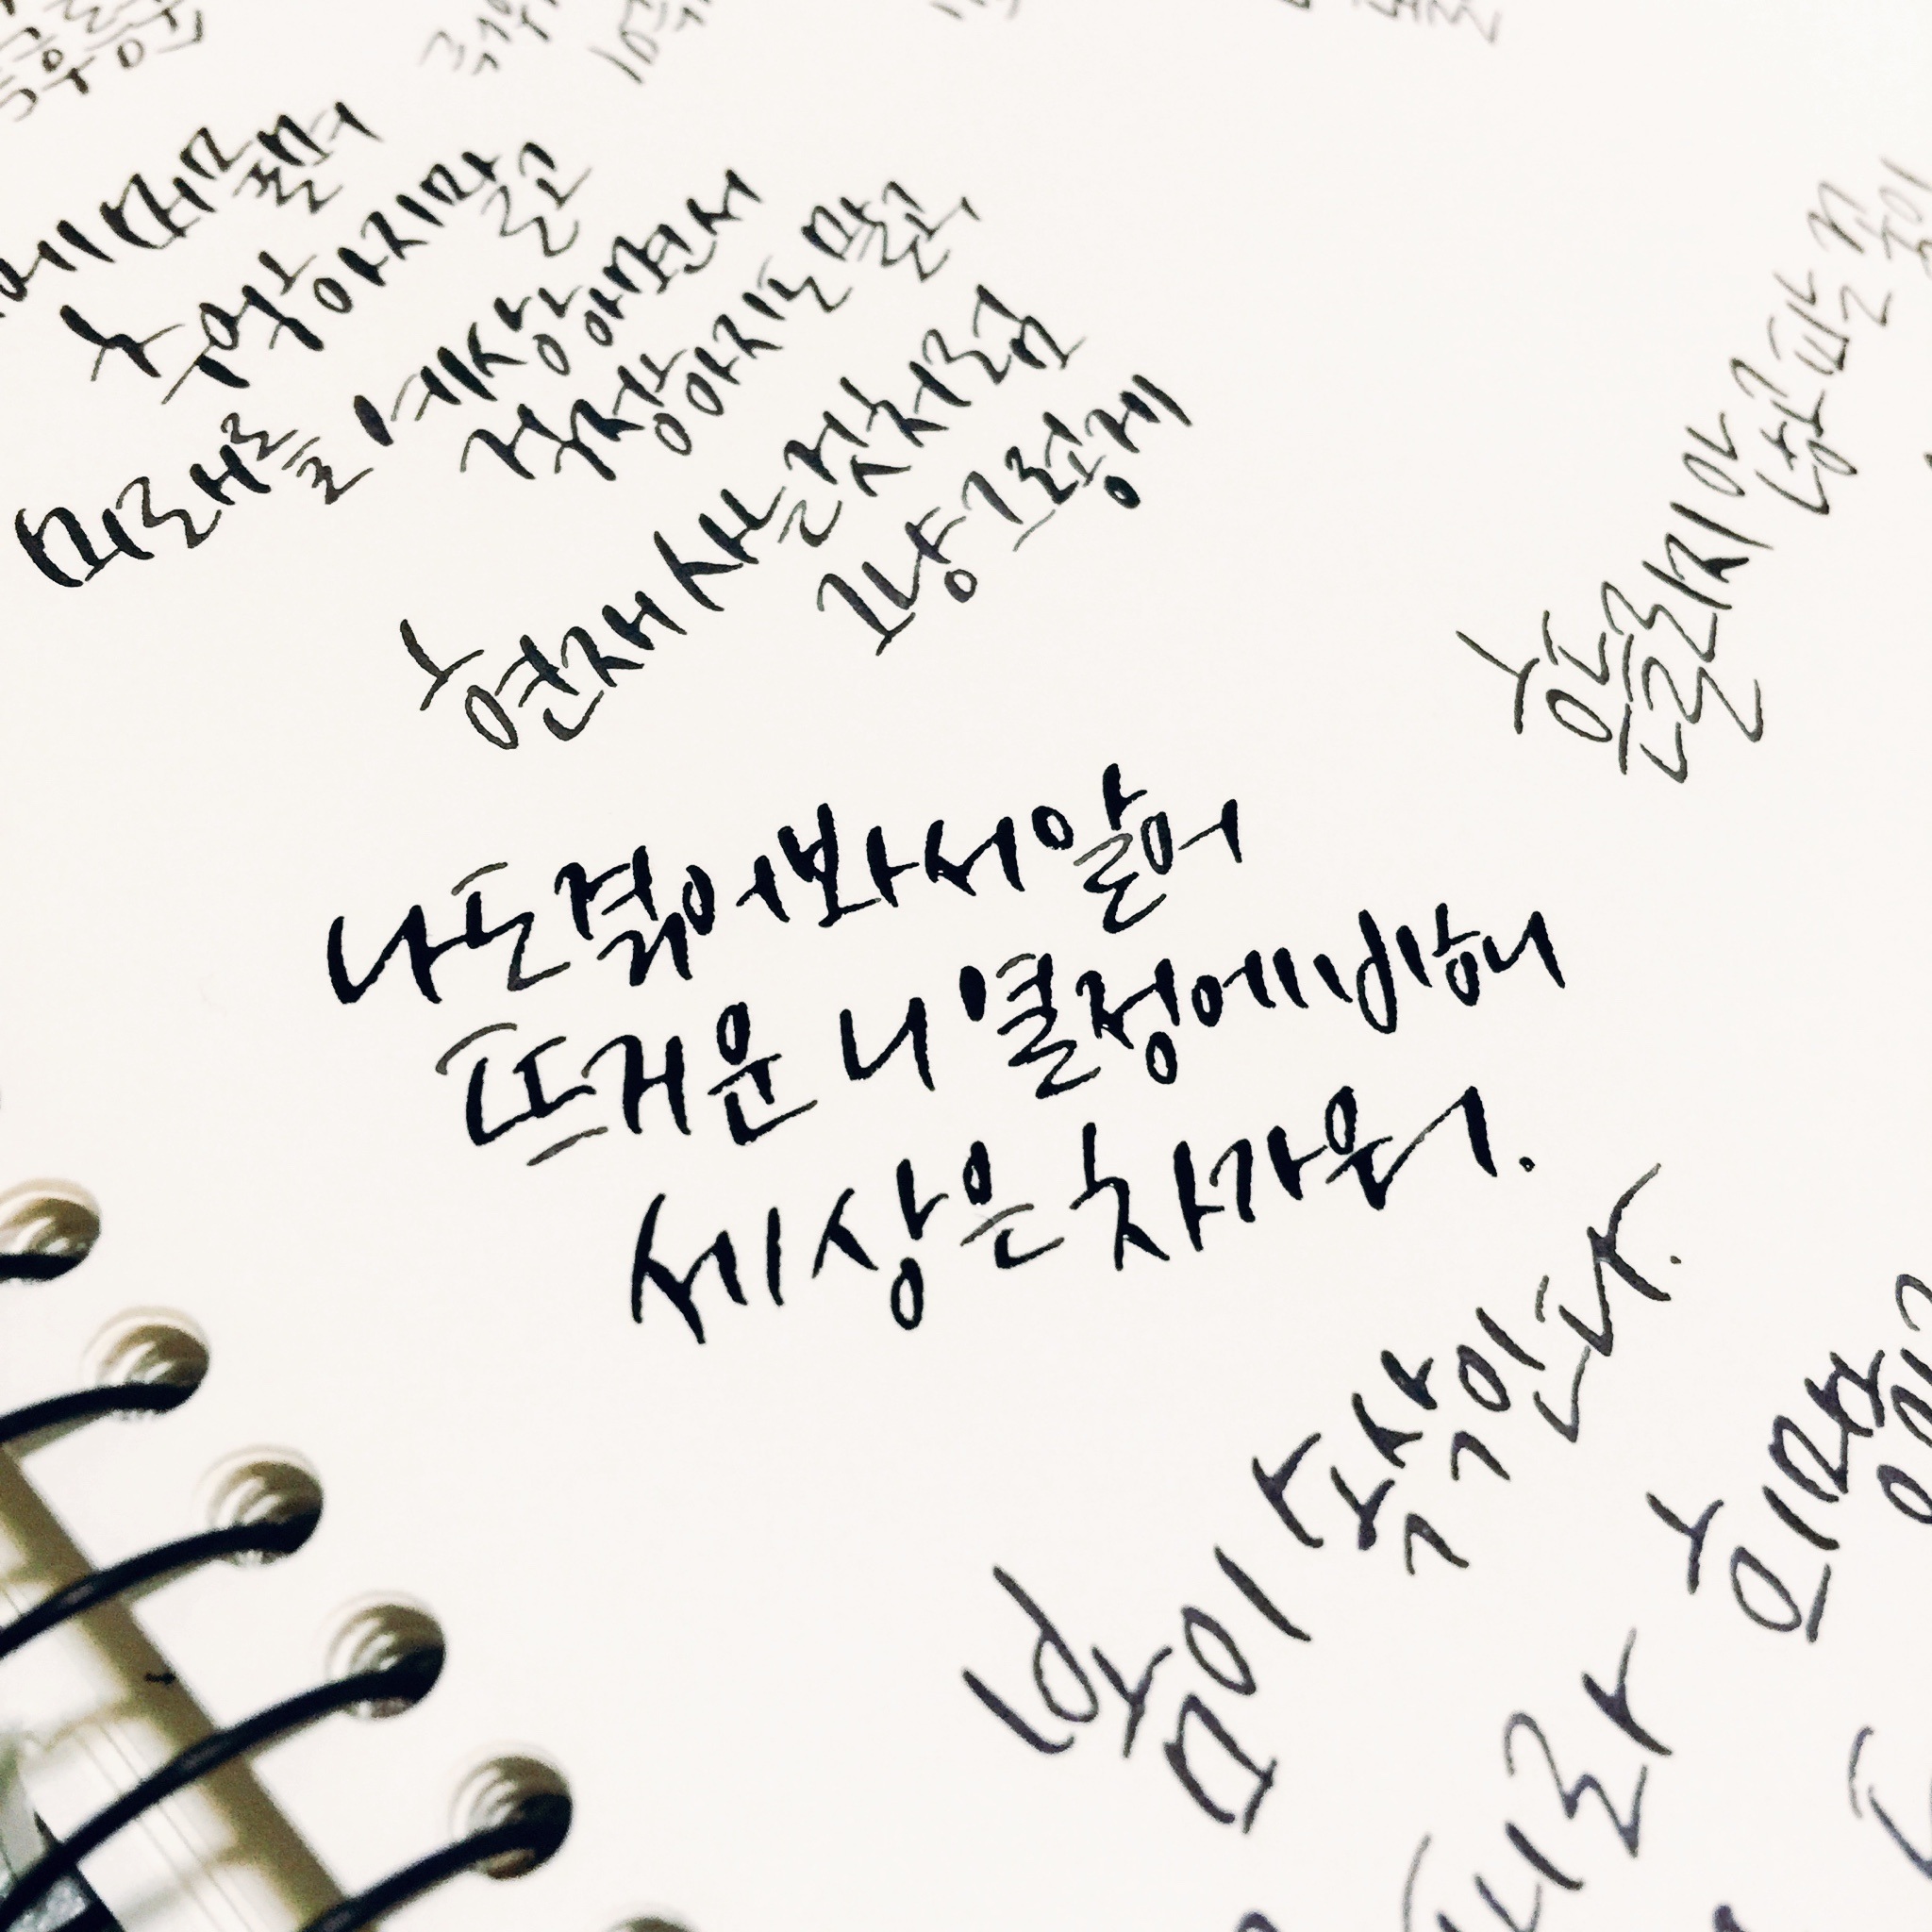
writing, line, brand, font, art, text, handwriting, calligraphy, sayings, shape, language, korean, hieroglyph, hand print